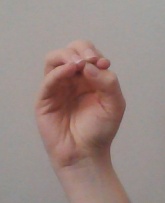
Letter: ha